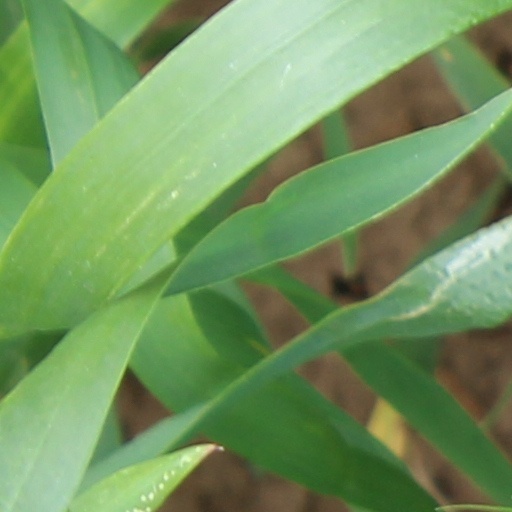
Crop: wheat